History of Los Angeles

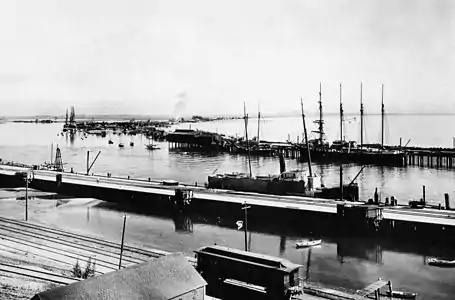
San Pedro harbor in 1899.

In the 1870s, Los Angeles was still little more than a village of 5,000. By 1900, there were over 100,000 occupants of the city. Several men actively promoted Los Angeles, working to develop it into a great city and to make themselves rich. Angelenos set out to remake their geography to challenge San Francisco with its port facilities, railway terminal, banks and factories. The Farmers and Merchants Bank of Los Angeles was the first incorporated bank in Los Angeles, founded in 1871 by John G. Downey and Isaias W. Hellman. Wealthy Easterners who came as tourists recognized the growth opportunities and invested heavily in the region. During the 1880s and 1890s, the central business district (CBD) grew along Main and Spring streets towards Second Street and beyond. In Downtown Los Angeles, there was an archaeological excavation in 1996 on the site of Union Station which took place during the demolition of the parking structure as well as a massive excavation of the basement. Artifact deposits were typically trash pits and privies from the brothels and boarding houses that formerly existed in that area. In addition, there was also a sheet refuse of artifacts from Old Chinatown, the nearby residential area. This area of Downtown Los Angeles was known as the crib District which was heavily occupied by brothels and saloons.